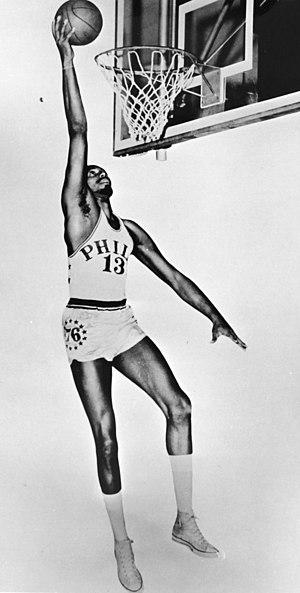
Wilton Norman Chamberlain, dit Wilt Chamberlain, né le 21 août 1936 à Philadelphie et mort le 12 octobre 1999 à Bel Air est un joueur de basket-ball américain professionnel qui a évolué au poste de pivot dans les années 1960 et au début des années 1970. Considéré comme l'un des plus grands joueurs de l'histoire du basket-ball américain, il domine les autres joueurs à son poste dans la National Basketball Association. S'il est considéré individuellement comme le plus fort, Wilt Chamberlain ne peut empêcher les défaites successives de ses équipes contre les Celtics de Boston emmenés par le pivot Bill Russell. La rivalité entre les deux pivots est l'une des plus célèbres de l'histoire de la NBA.